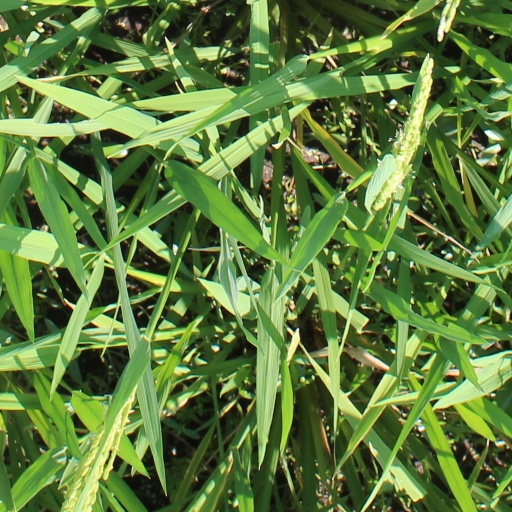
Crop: rice